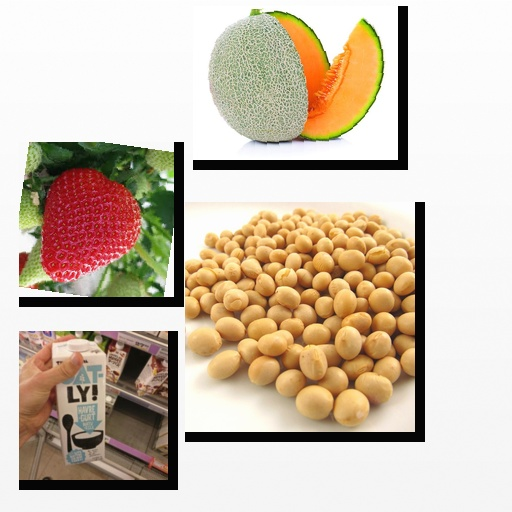
Food items: soybean, oat_yogurt, cantaloupe, strawberry